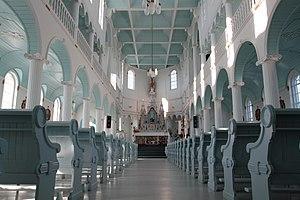
L'intérieur de l'église Saint-Hippolyte, Rivière-au-Tonnerre, Québec, Canada Simple